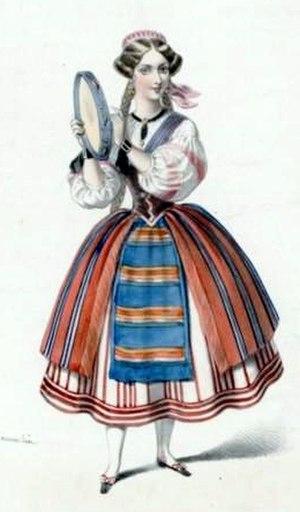
Le Val d'Andorre est un opéra comique de Fromental Halévy sur un livret de Saint-Georges.